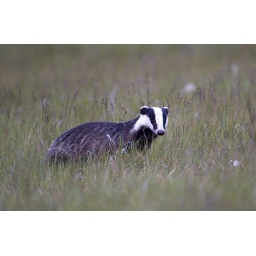
feeding in grass field at 19:45 late May